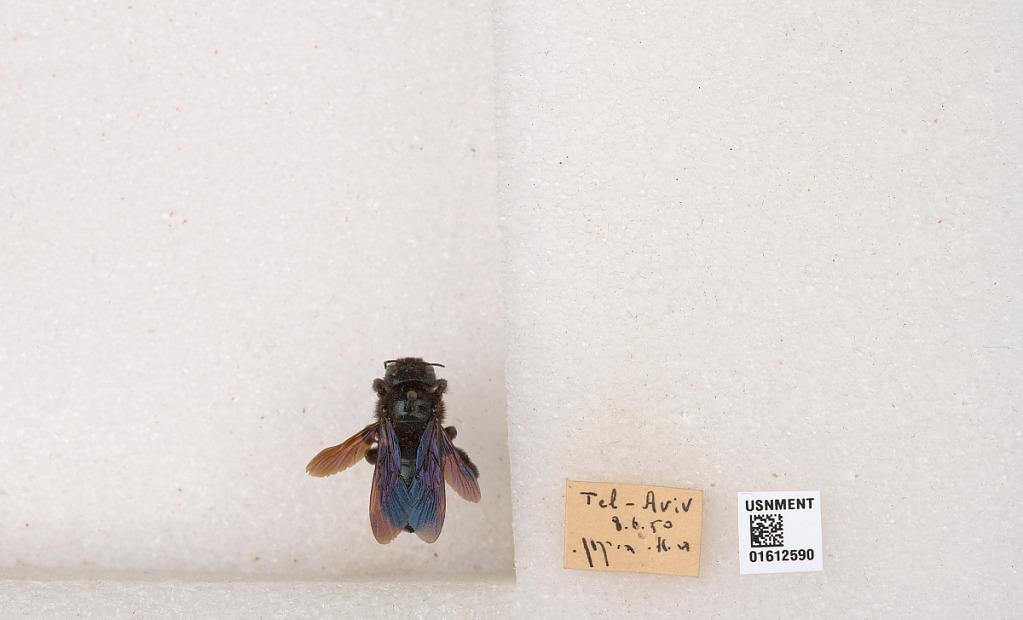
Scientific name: Xylocopa
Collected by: [illegible]
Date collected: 1950-6-8
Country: Israel
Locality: Tel Aviv